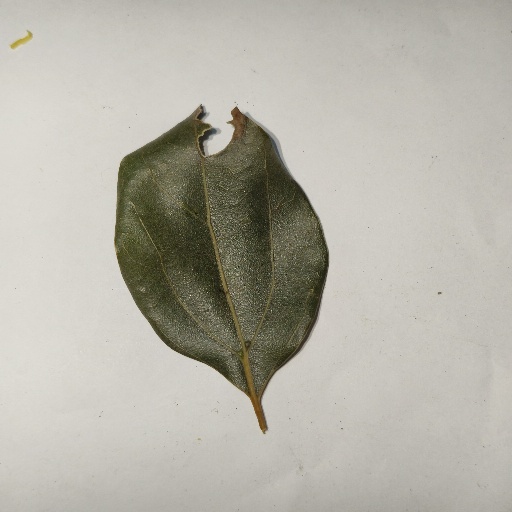
Species: Camphor
Leaf condition: Shot Hole